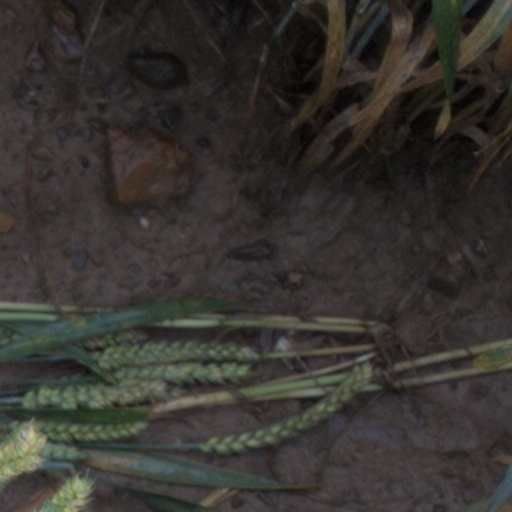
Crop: wheat